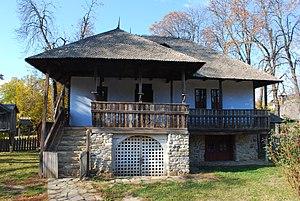
La culture de la Roumanie, pays de l'Europe du Sud-Est, désigne les pratiques culturelles observables de ses habitants.